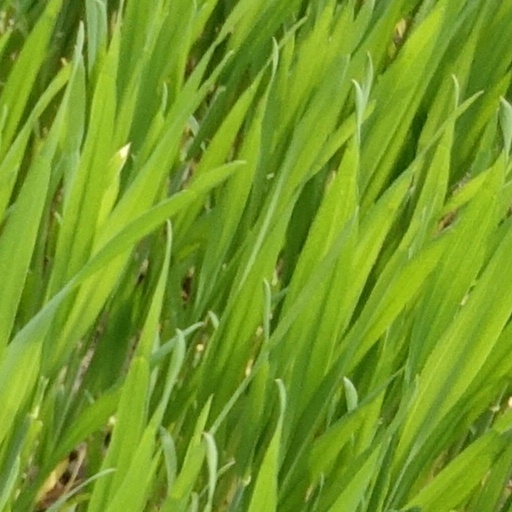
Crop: wheat